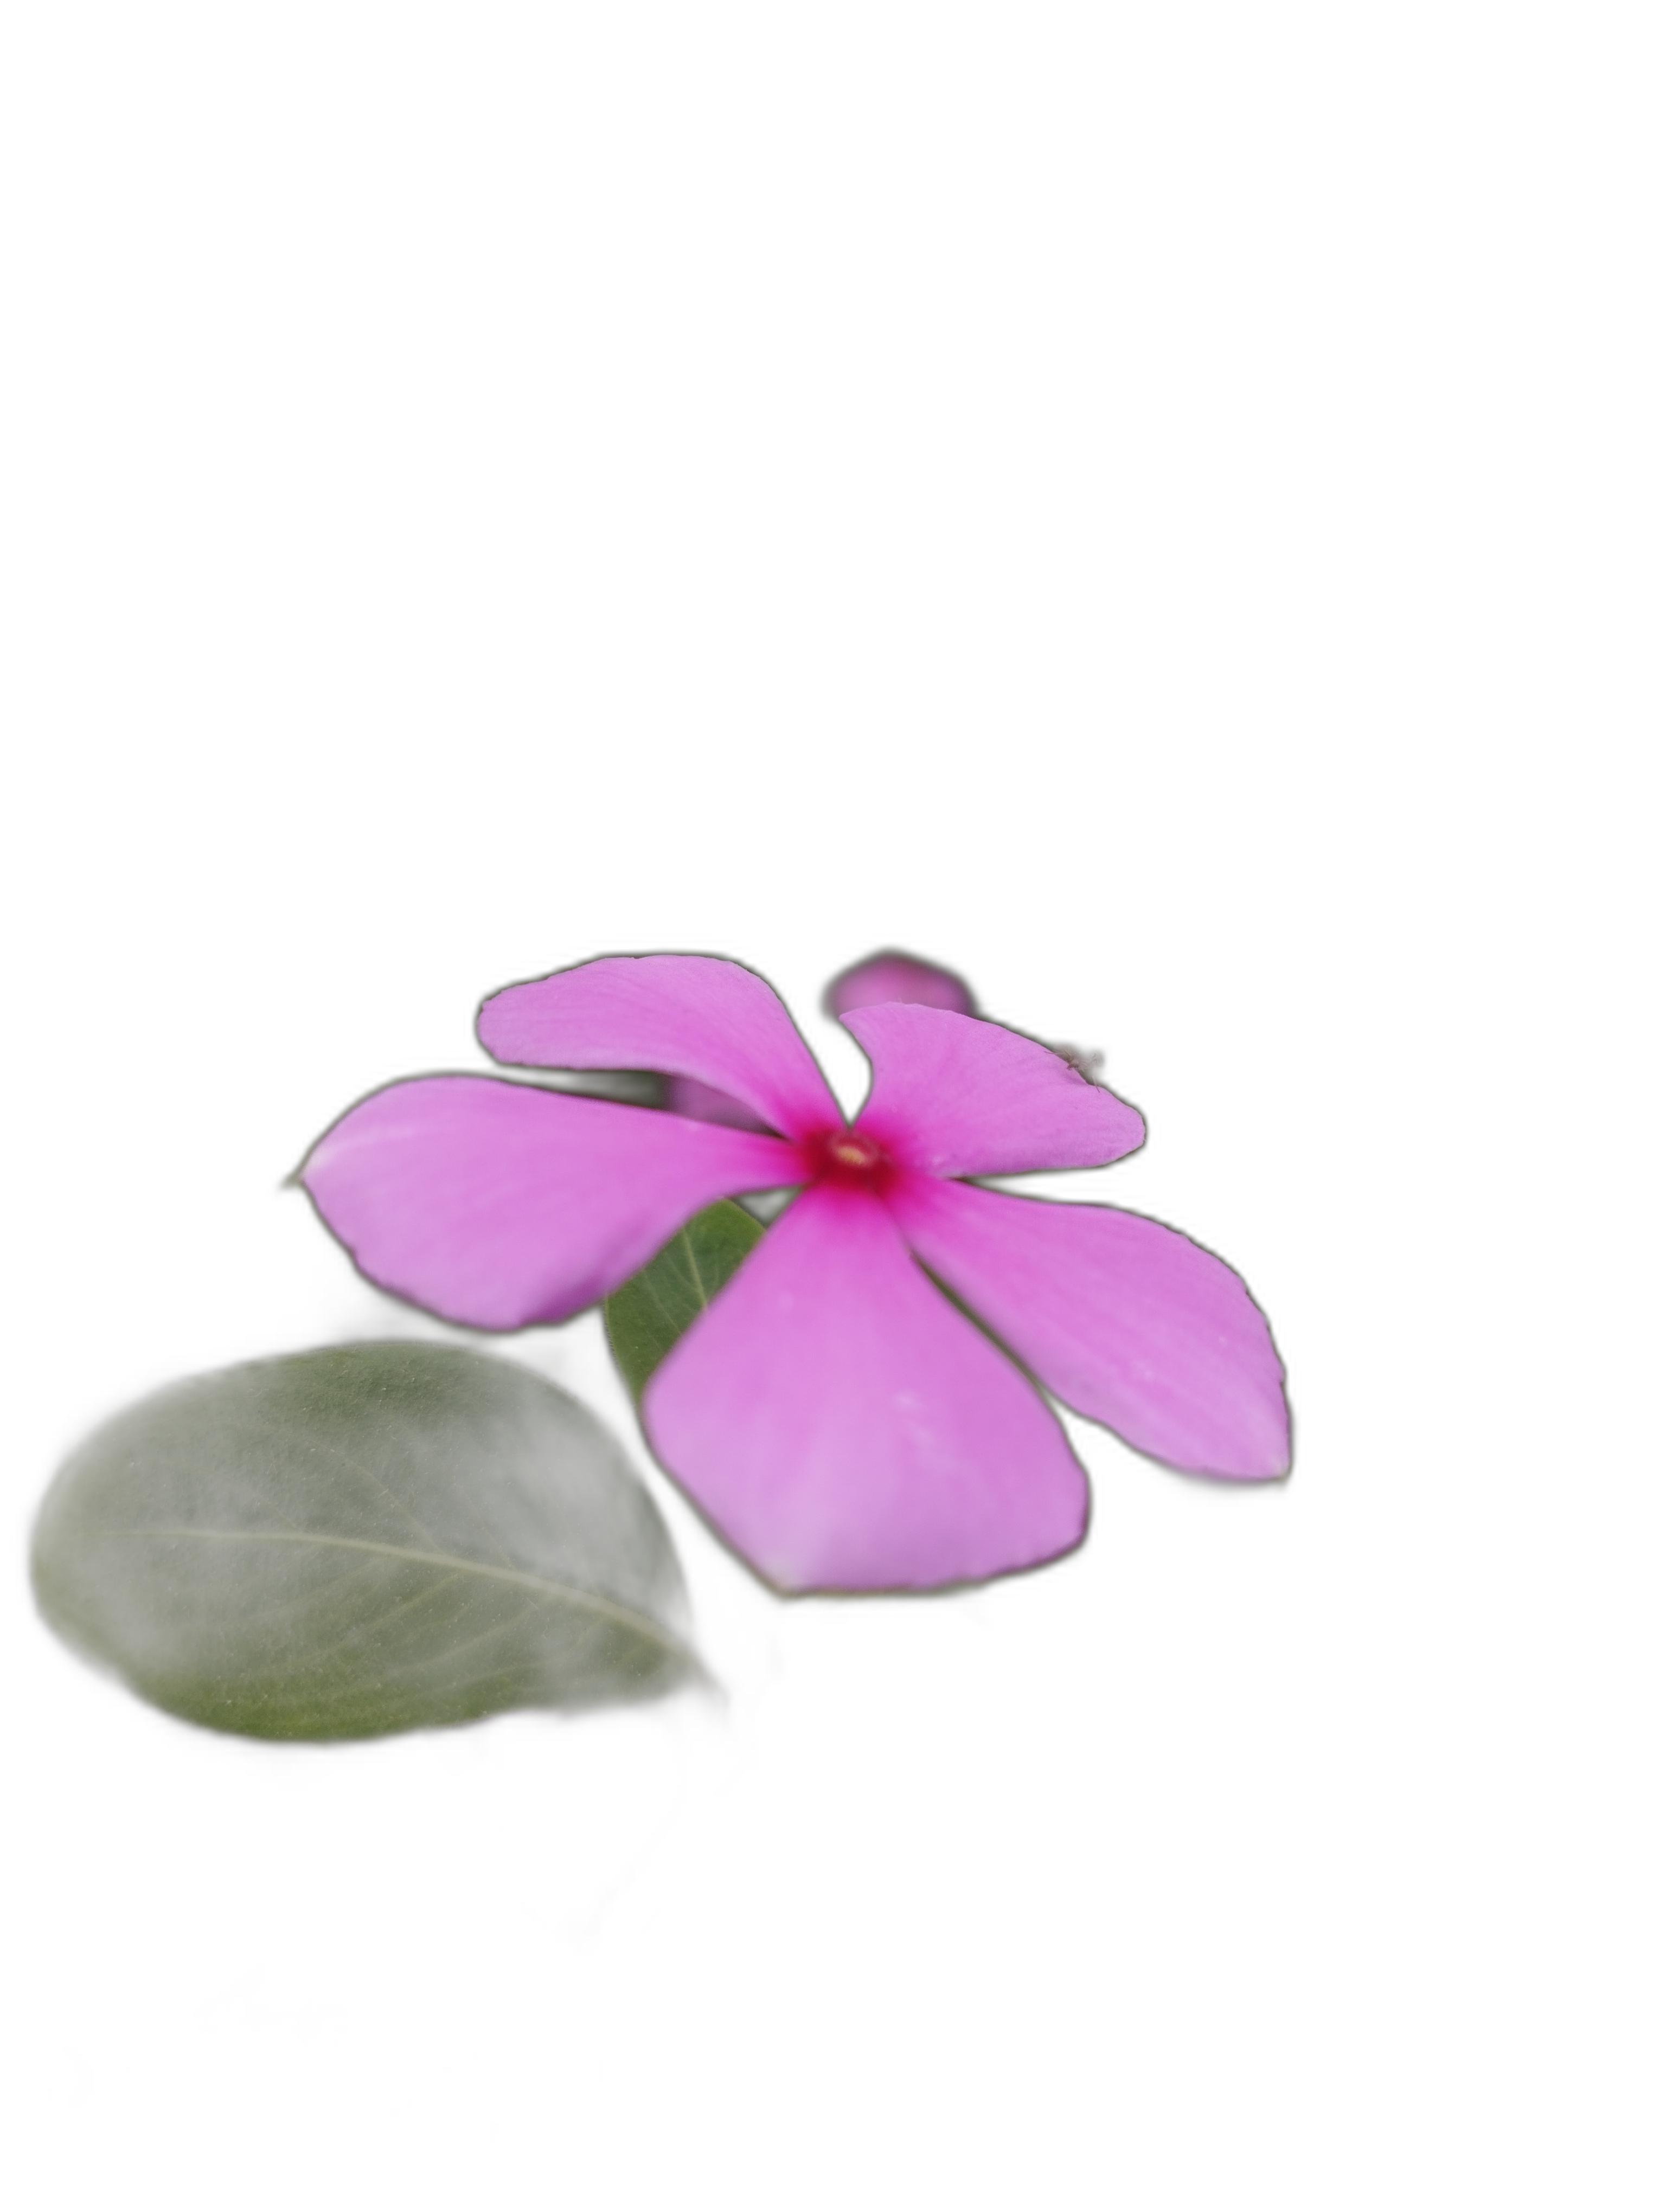
Label: Madagascar periwinkle